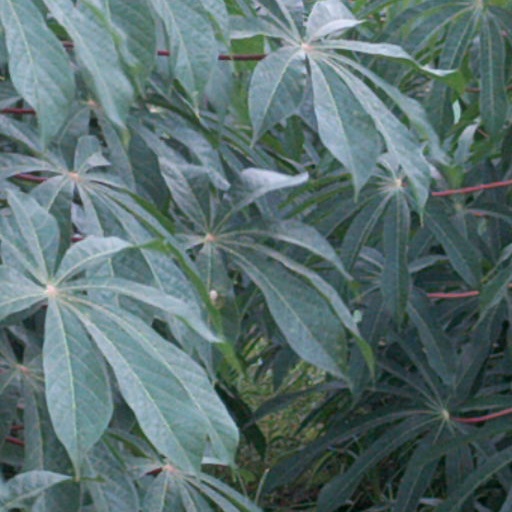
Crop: cassava